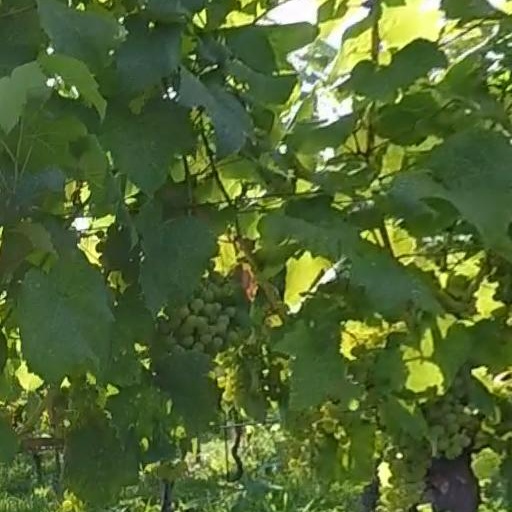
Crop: grape